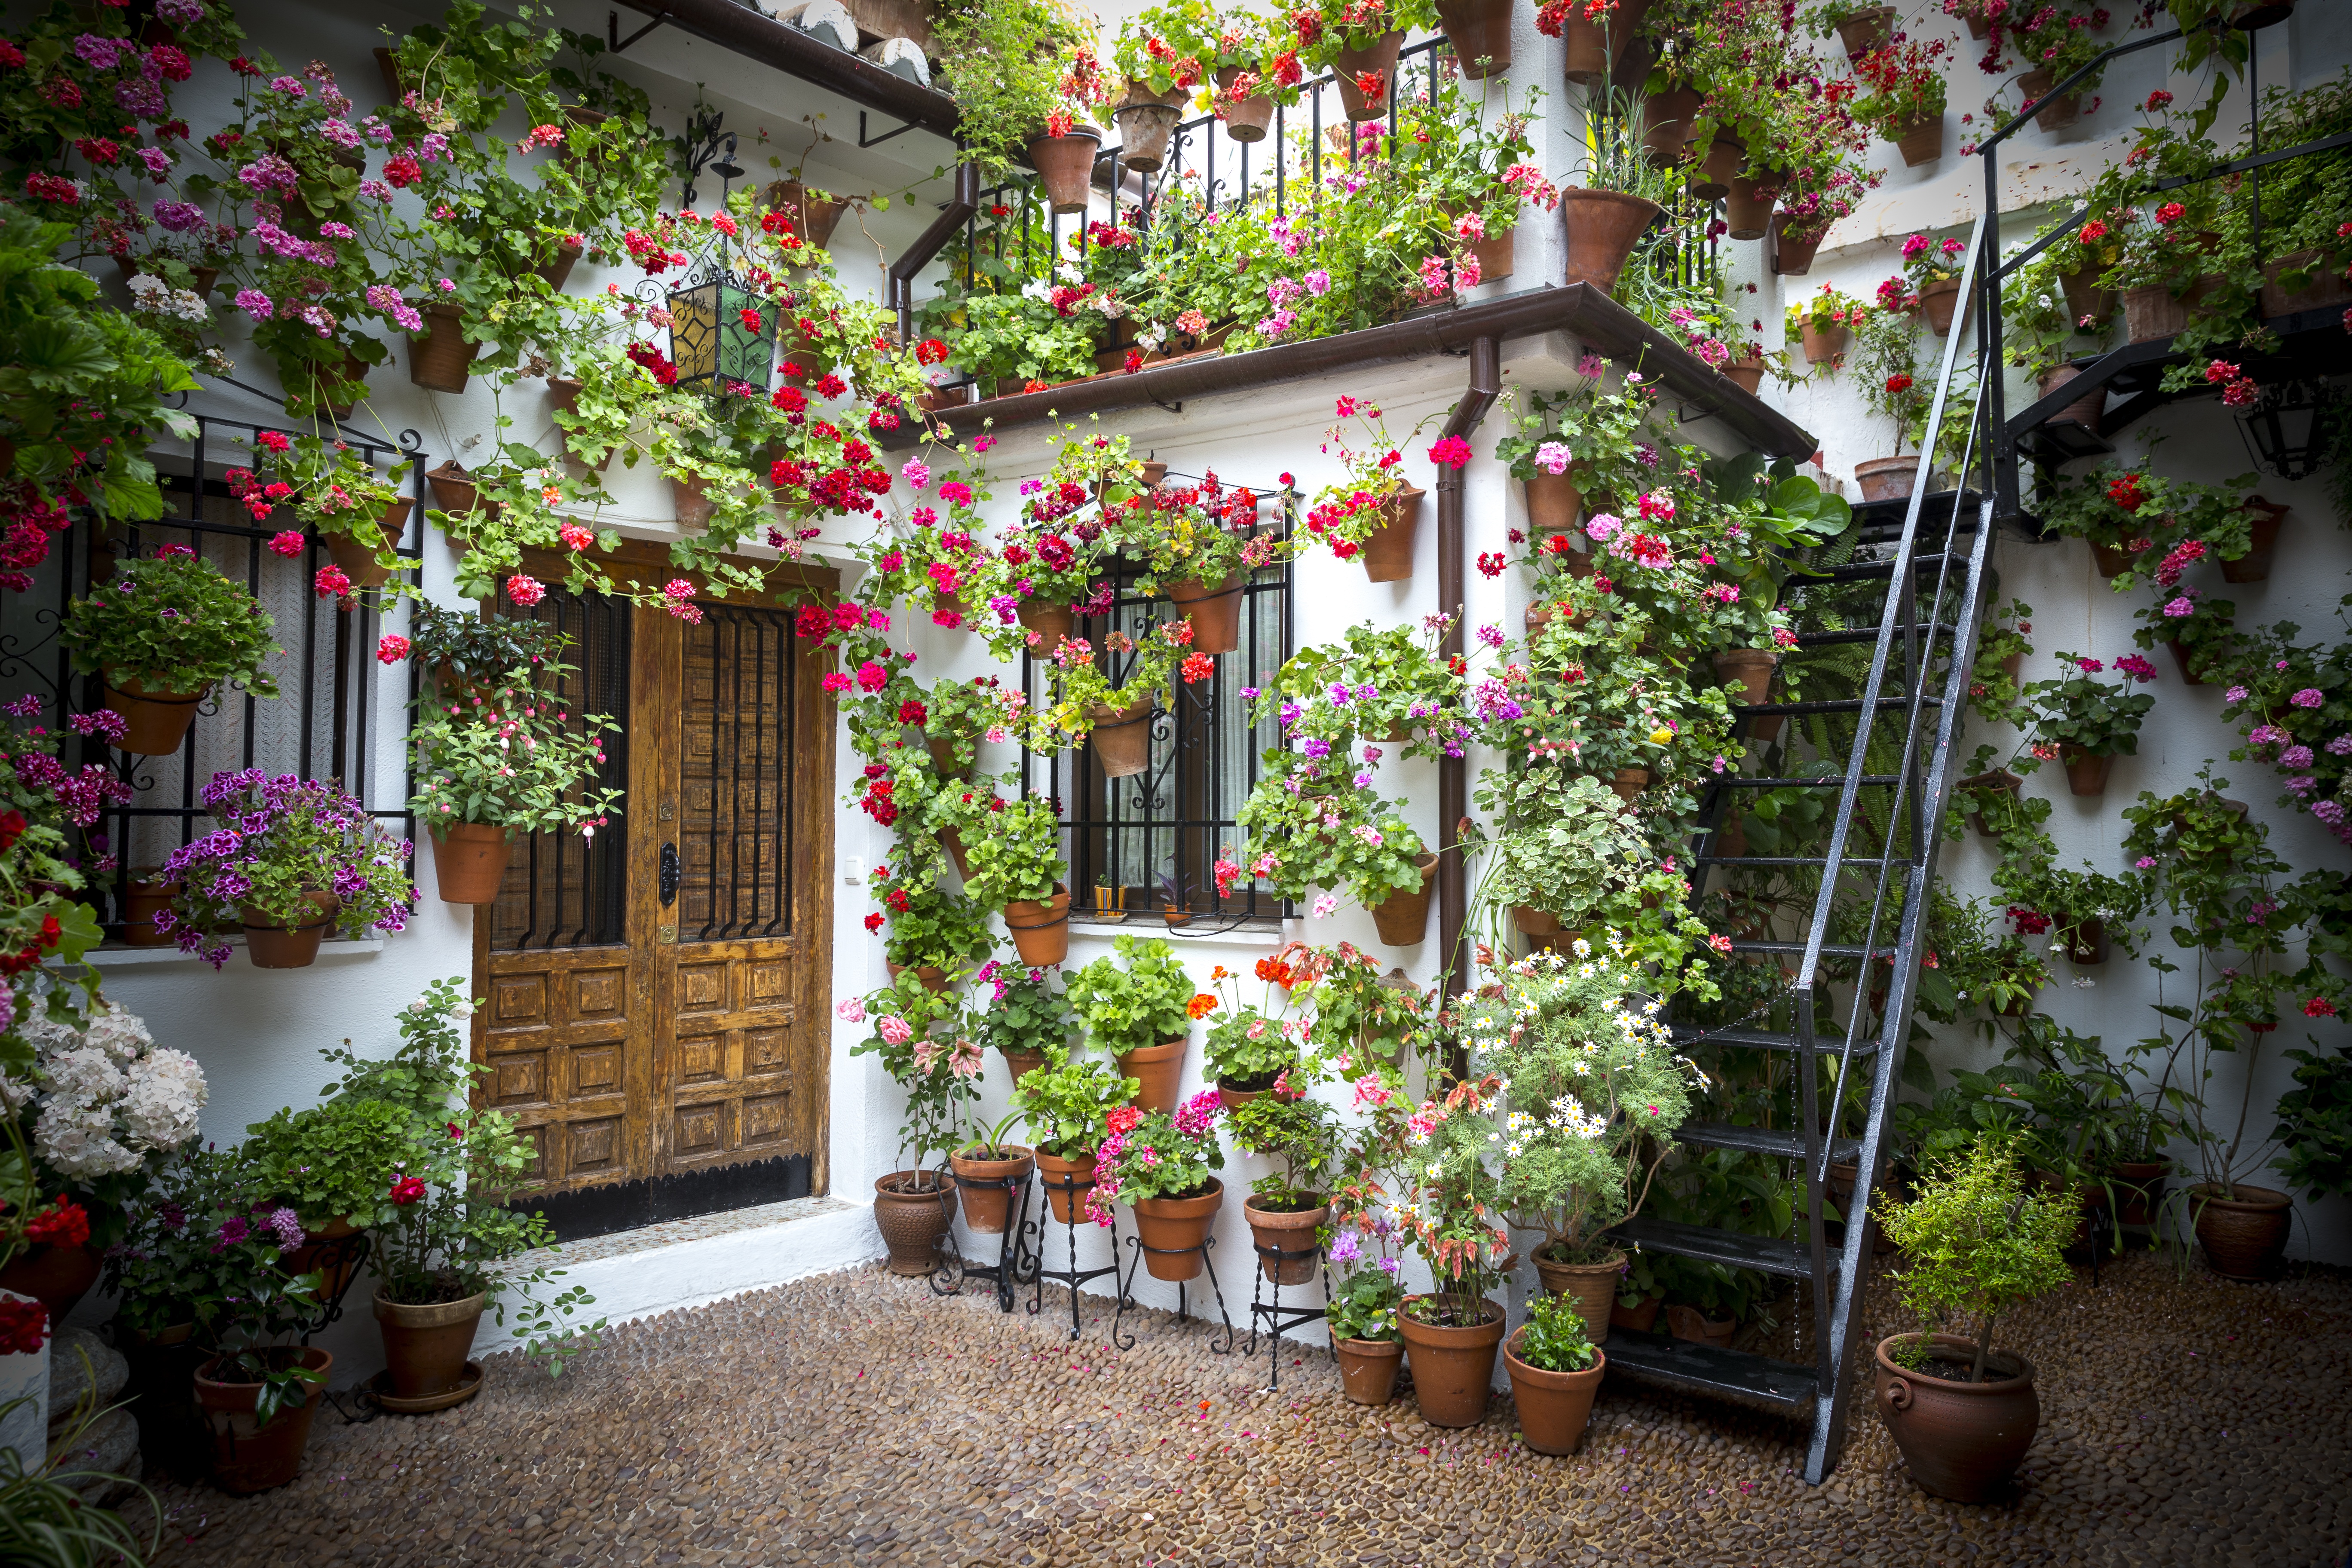
nature, plant, flower, spring, mud, cottage, backyard, patio, botany, garden, flora, greenhouse, potted plant, plants, leaves, spain, courtyard, shrub, yard, floristry, pots, cordoba, flowering plant, patios de c rdoba, andalusian patio, land plant, outdoor structure